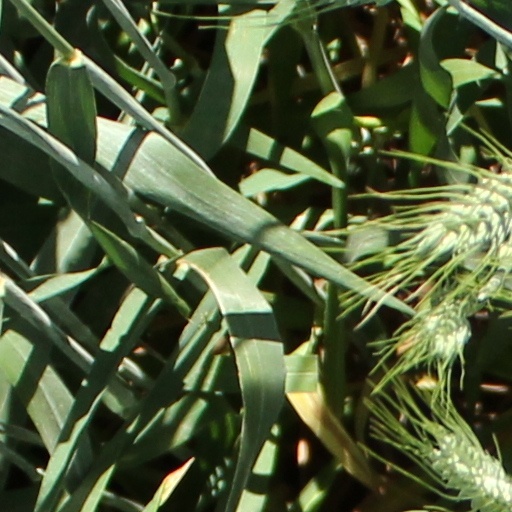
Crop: wheat